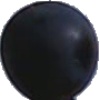
Label: Grape Blue 1